Lake City, Minnesota

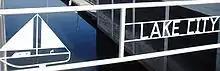
Gate at the Lake City Marina

Lake City is a city in Goodhue and Wabasha counties in the U.S. state of Minnesota. It lies along Lake Pepin, a wide portion of the Mississippi River. The population was 5,252 at the 2020 census. Most of Lake City is located within Wabasha County with only a small portion in Goodhue County. Lake City is part of the Rochester, Minnesota Metropolitan Statistical Area.